Kon Arimura

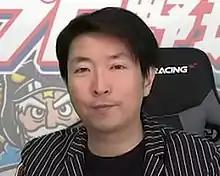
From Tomoya Satozaki YouTube channel

, known for his stage name is a Japanese radio personality, film critic, and film commentator who is represented by the talent agency Horipro. He is nicknamed . From 2012 to 2021, his wife was television caster Izumi Maruoka.